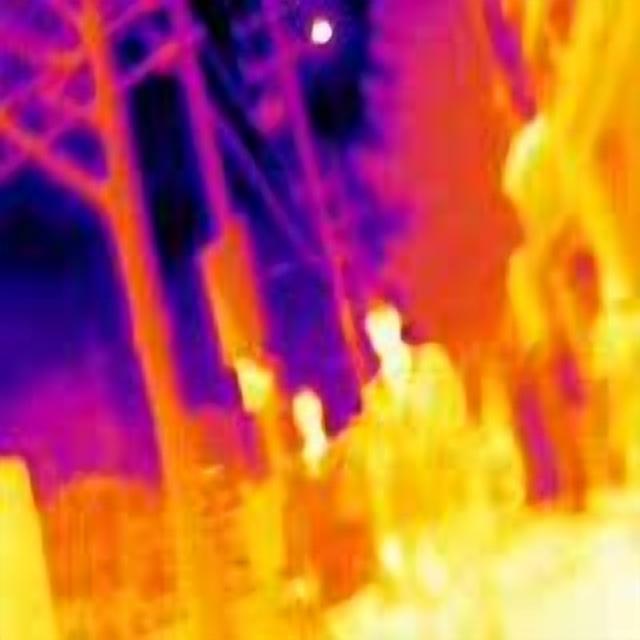
Detected objects:
label: person
label: person
label: person